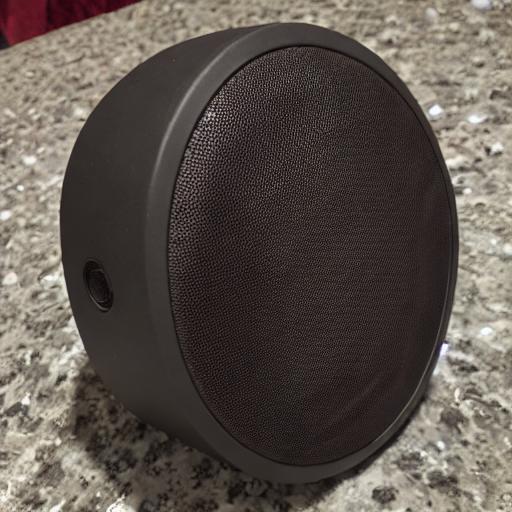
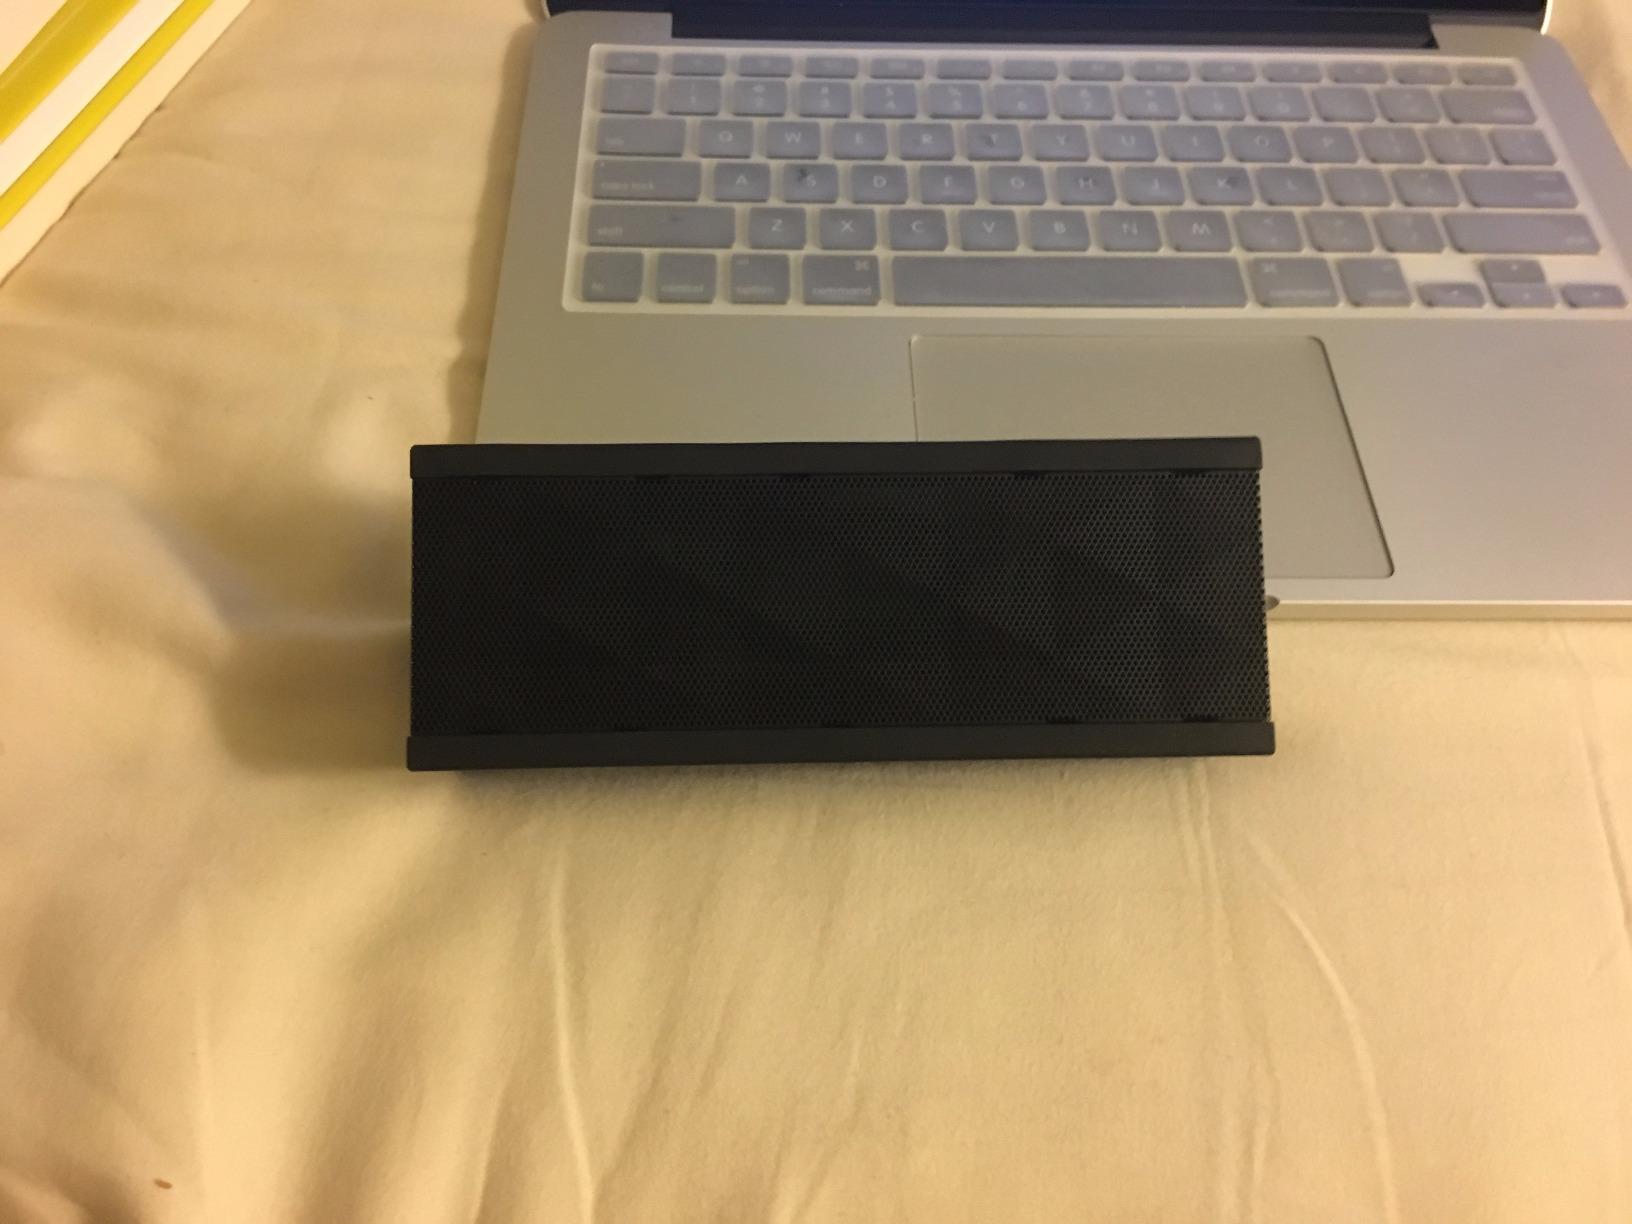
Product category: speaker
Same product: no